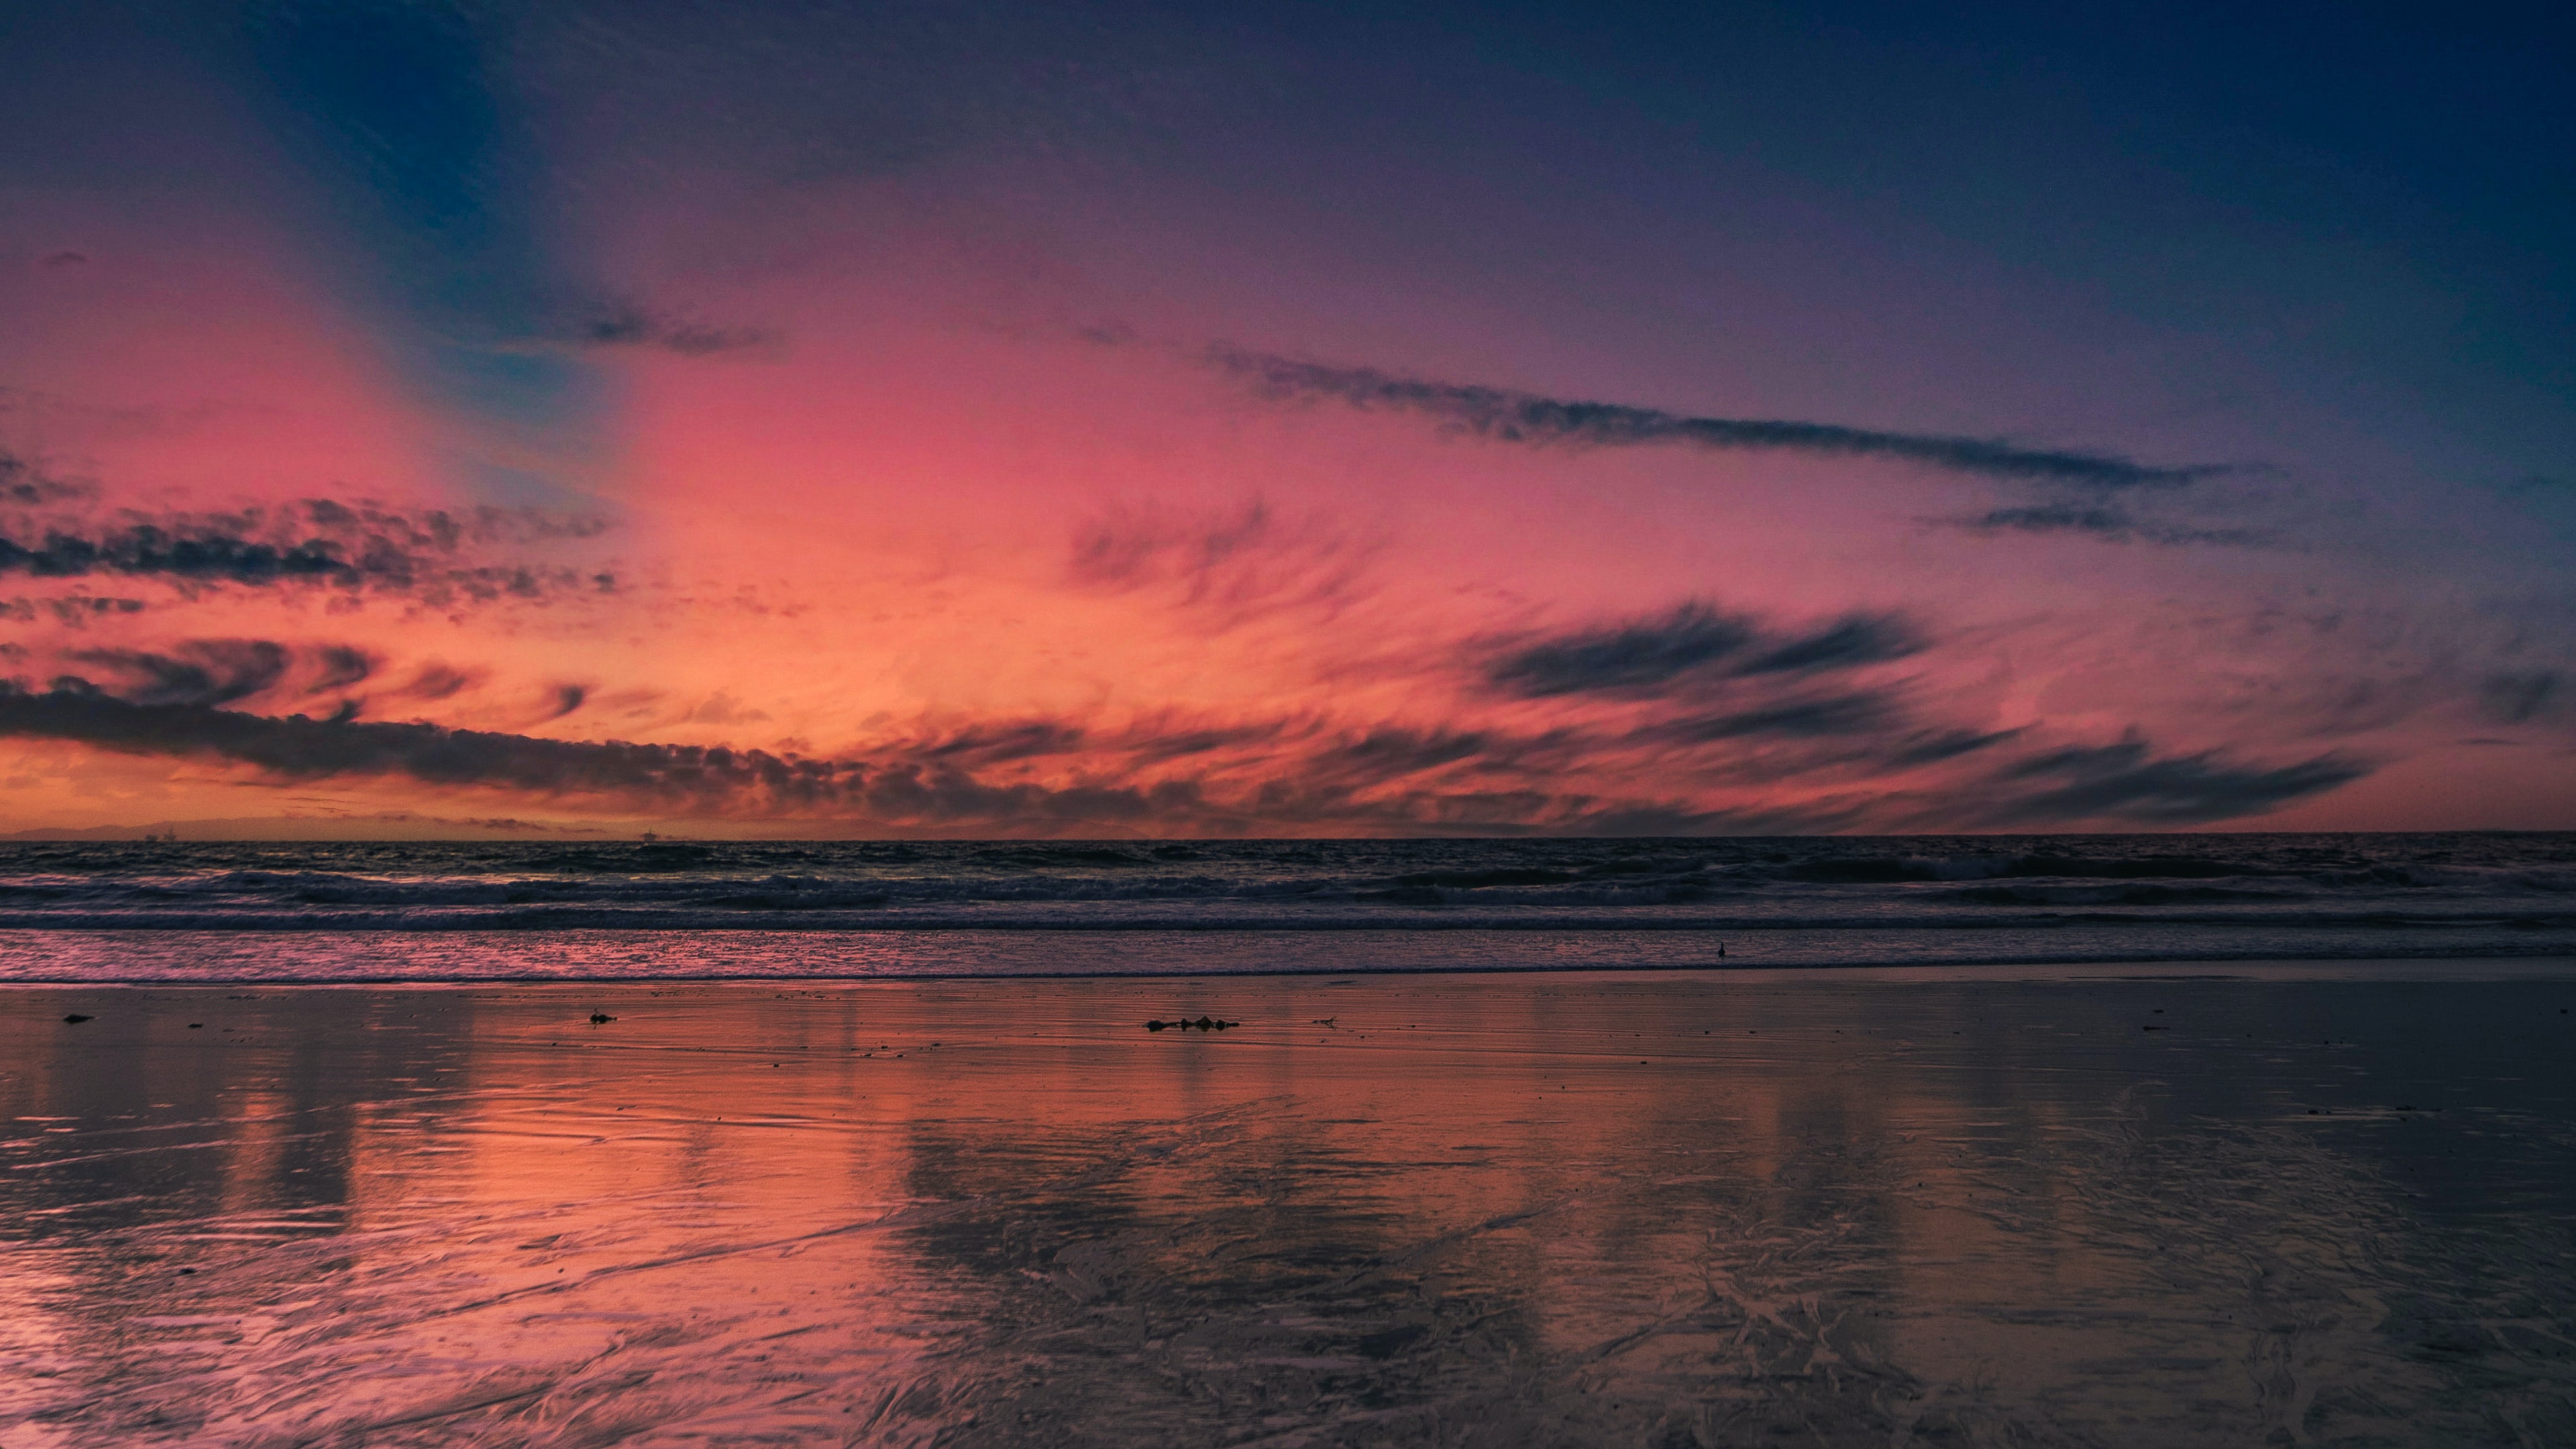
natural, water, cloud, sky, natural landscape, fluid, afterglow, lake, red sky at morning, cumulus, horizon, dusk, sunrise, landscape, waterway, sunset, reflection, meteorological phenomenon, wind wave, dawn, reservoir, evening, magenta, wetland, wave, ocean, sound, event, lake district, loch, coast, liquid, darkness, winter, art, tropics, inlet, tide